Zong Rinpoche

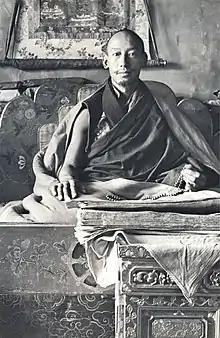
Zong Rinpoche in Tibet

Zong Rinpoche (1905-1984 AD) was a Gelug Lama and disciple of the third Trijang Rinpoche, junior tutor of the 14th Dalai Lama. He was famous as a sharp analyst and master of philosophical debate, as well as a Tantric practitioner. He was the Abbot of Ganden Shartse monastery.